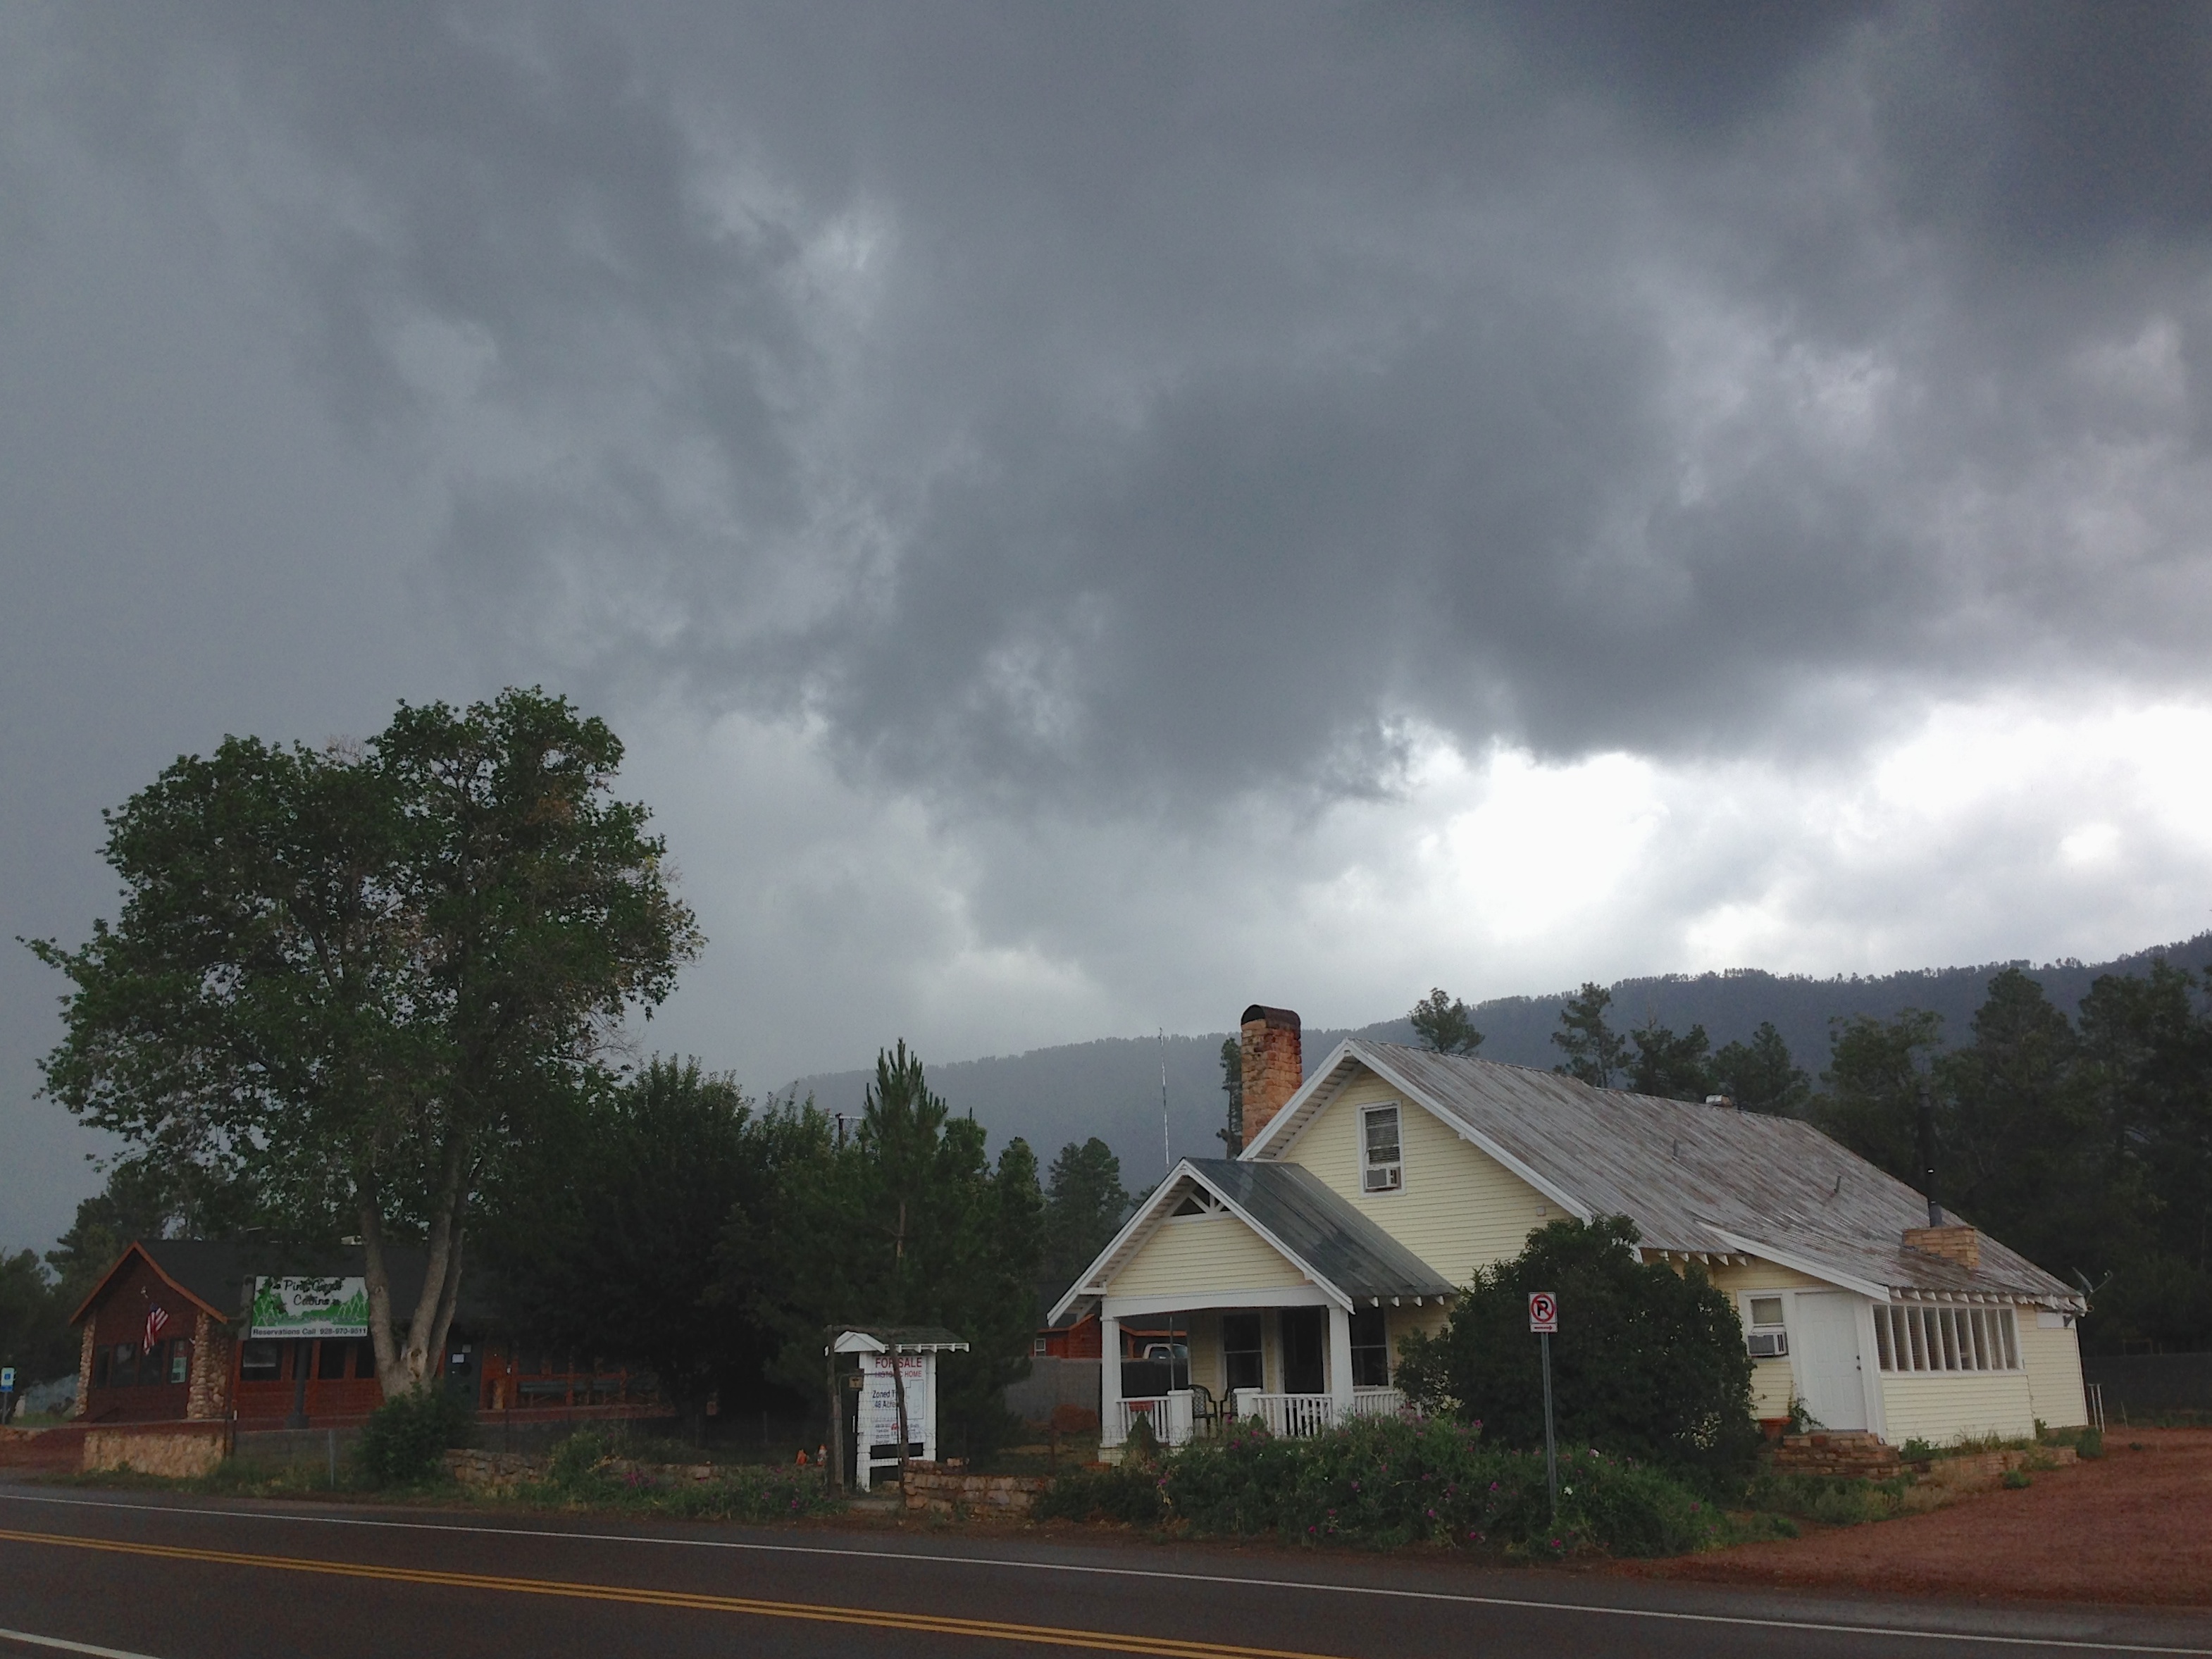
cloud, sky, wind, suburb, weather, storm, rural area, residential area